Hans Caro

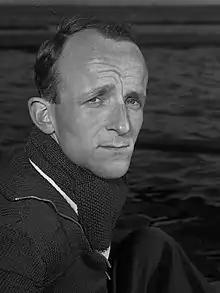
Hans Caro in 1952

Hans Caro (11 August 1928 – 28 July 1972) was a Dutch rower. He competed in the men's coxed four event at the 1952 Summer Olympics.